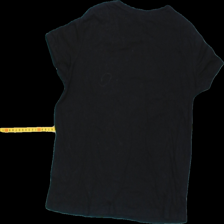
View: back
Type: T-shirt
Category: Ladies
Brand: H&M
Colors: Black
Material: 100% Poly
Pattern: Floral print
Cut: Regular
Size: S
Season: All
Trend: No trend
Stains: No
Damage: 0
Price range: 50-100
Recommended usage: Reuse